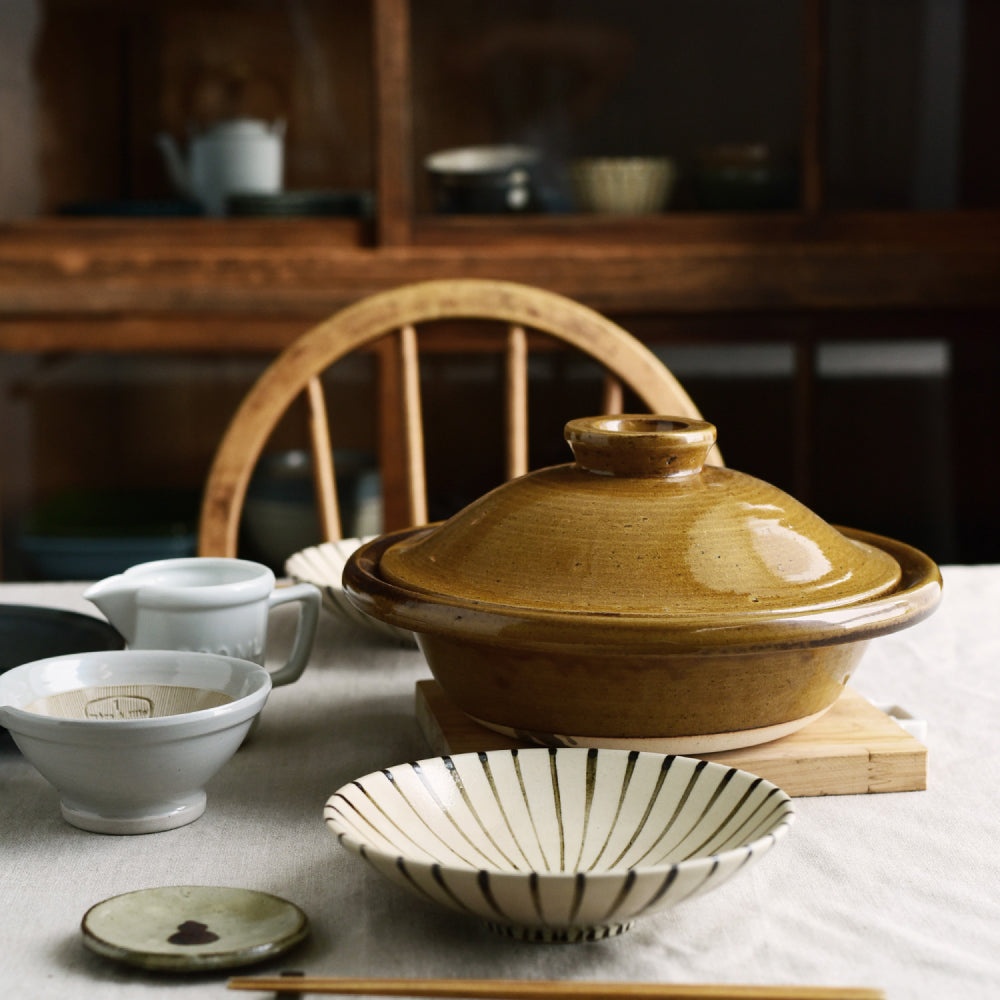
日本studio m' Kamefuku 龜福8號鍋
2020秋冬新推出的Kamefuku龜福8號鍋，鍋蓋的線條落落大方，令人想起烏龜的背殼。 不管是火鍋，或是蒸炊蔬菜，大堆食材入鍋也能蓋得嚴密緊實。 土鍋的導熱性質比較柔和，慢慢地、深深地穿透食材，引出食材本身具有的甘甜。蓋子掀開反放在桌面時，大大的握把也可以擺放得很穩定。收納時 蓋子可以反放。同時龜福鍋子沒有把手，收納時更不佔空間。 應用 飯鍋 火鍋 粥品 蒸蔬菜 產品特點 ✅ 適合製作火鍋、 粥品、湯豆腐、味噌田樂煮、清蒸肉類或蔬菜等 ✅ 淺鍋子設計，避免煮沸時溢出湯汁 ✅ 蓋子有 大大的握把，可以擺放得很穩定 ✅ 無把手設計，收納時不佔空間 * 只能於火爐上使用 * 土鍋表面有機會凹凸不平，是正常生產現象 材質使用指引 開鍋程序 清洗土鍋後仔細將水分擦乾，並且自然完全風乾。 將水加至土鍋八分滿後放入約大半碗米飯，並將米飯鬆開不要結塊。 以小火慢慢煮，直至呈現粥狀後關火，關火後請靜置一小時以上。 待土鍋完全冷卻後將米粥取出，清洗土鍋後充分風乾，便完成了養鍋程序。 * 詳細請參考台灣studio m'提供的 【土鍋一定要知道的開鍋與養鍋程序】 文章 注意事項 煮食前，請確保鍋子底部完全乾燥，才可加熱煮食。 清洗後，請充分乾燥土鍋才收納，以免滋生黴菌發霉。 土鍋的溫度如突然驟降很容易引起裂縫，切勿用冷水沖洗燒熱鍋體。 產品規格 尺寸：開口直徑230mm，298mm（長） x 298mm（寬） x 145mm (高) 容量：2000ml 重量：2.2kg，淨鍋身：1.35kg 材質：陶器（studio m'素材號碼9） 產地：日本
Brand: studio m'
Category: Home & Garden > Kitchen & Dining > Cookware & Bakeware > Cookware > Tagines & Clay Cooking Pots > Tagines